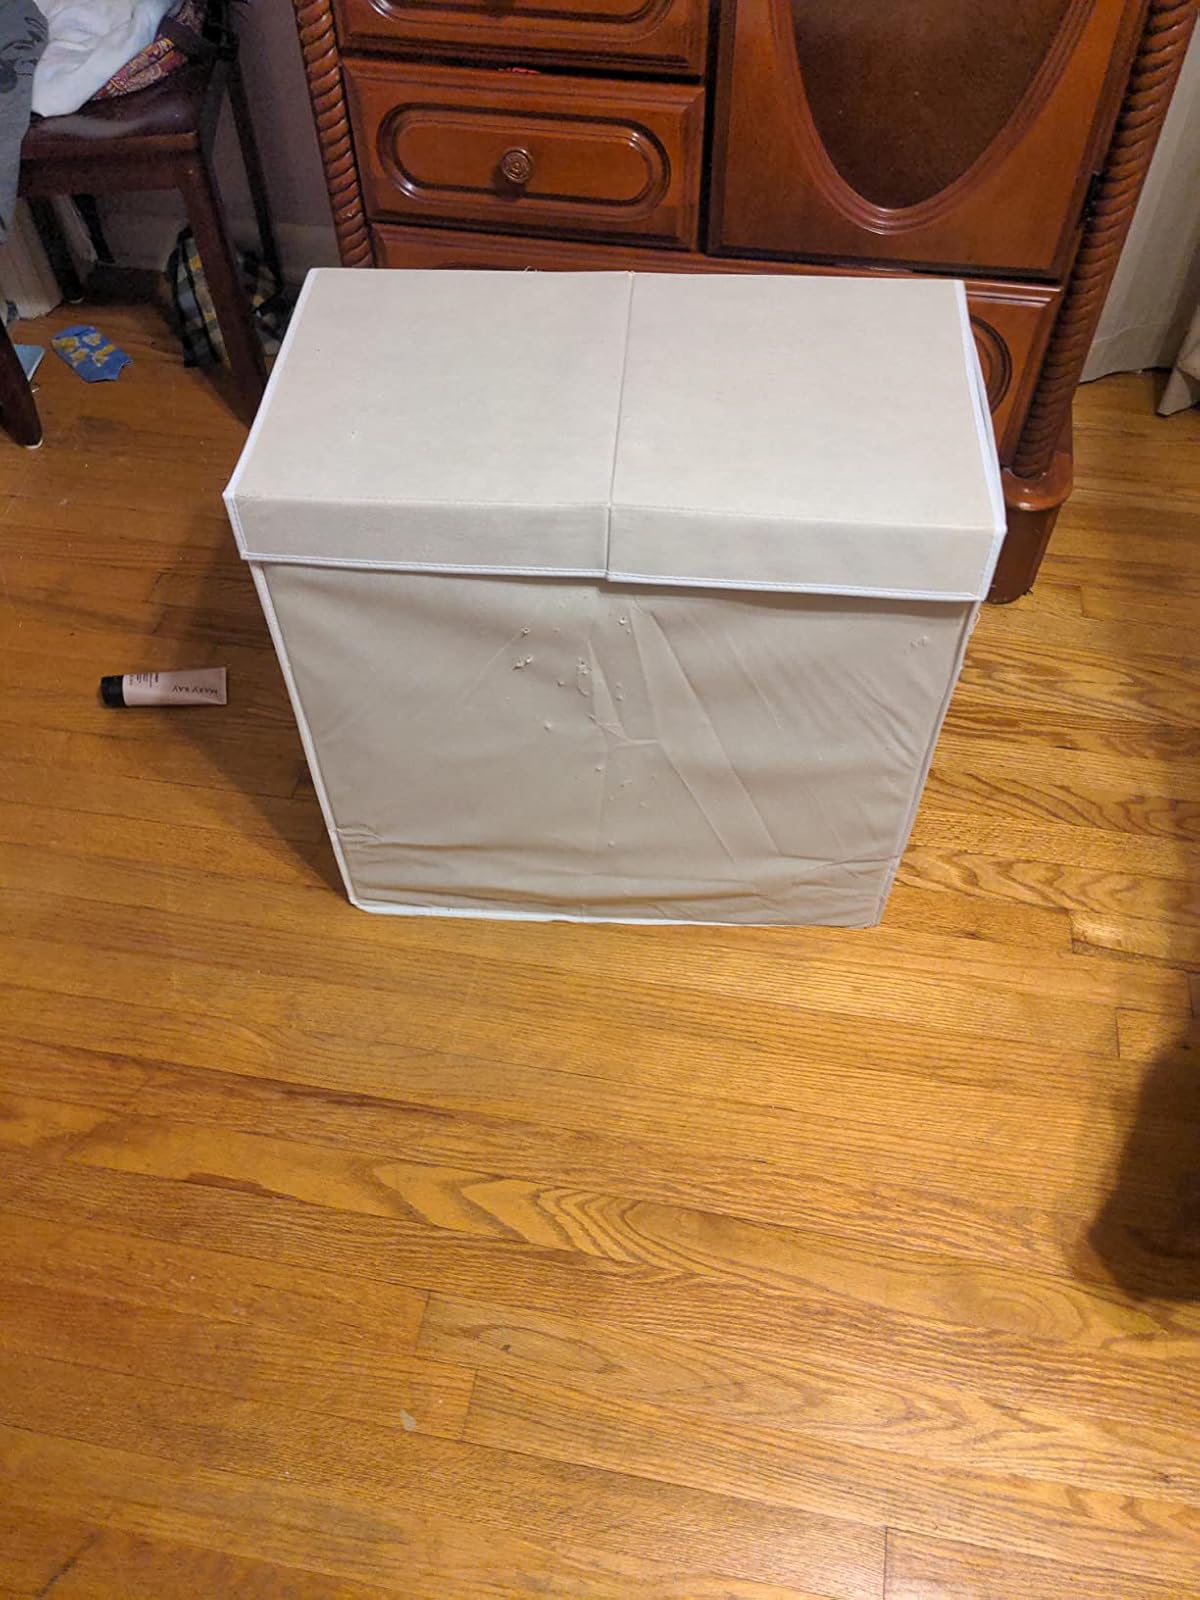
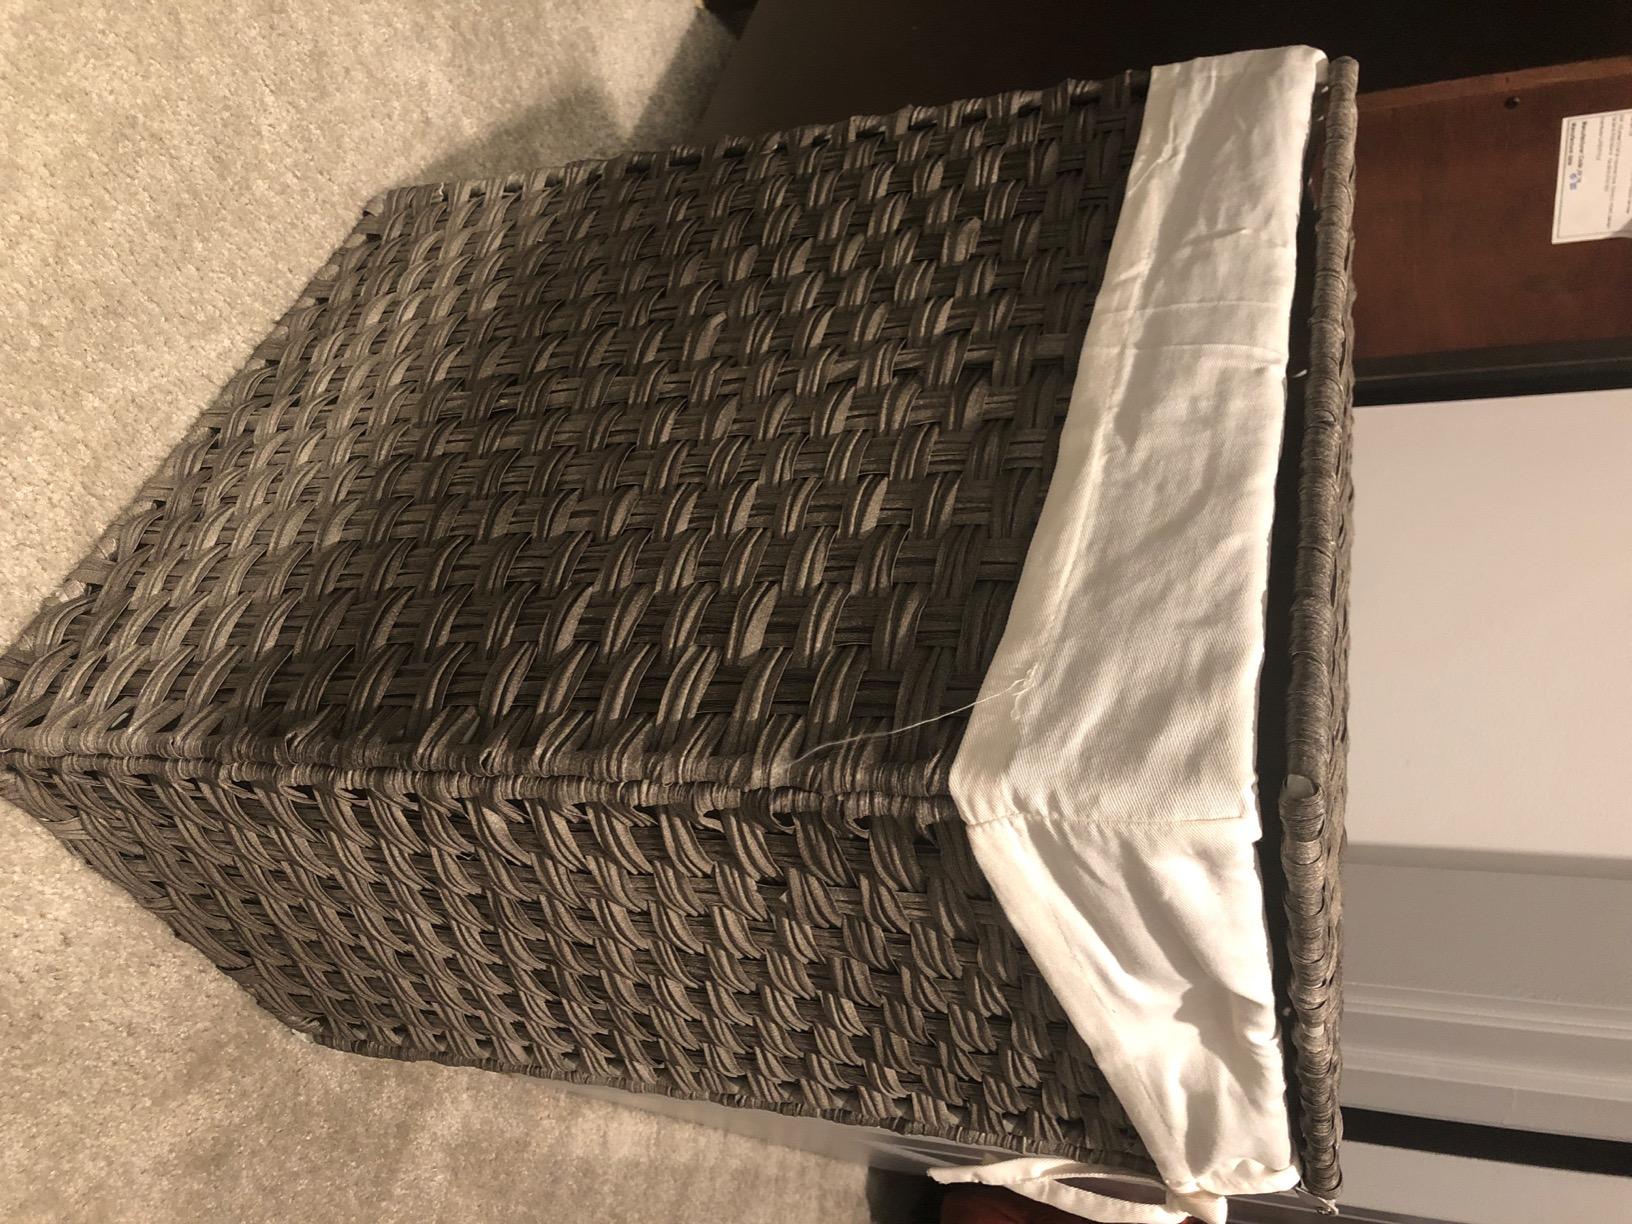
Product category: items_hamper
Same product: no